Medical support in the Korean War

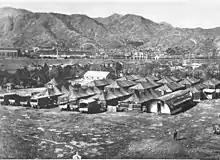
The Swedish Red Cross Field Hospital in Busan, 1950

The Swedish Red Cross Field Hospital was established by the Swedish mission sent to Korea to deal with the humanitarian crisis. Following the North Korean invasion, the UN Security Council adopted a resolution asking all UN member states to support South Korea. The Swedish government responded on 14 July 1950, by authorizing the dispatch of a 200-bed mobile field hospital. Shortly before his death, King Gustaf V announced that the Swedish state would cover the hospital's expenses. The Swedish Red Cross Field Hospital personnel arrived in Korea on 23 September 1950, and began medical support on 25 September 1950. Deciding that a stationary 400-bed Evacuation Hospital would be more valuable than the smaller but more mobile field hospital, which opened at the beginning of October, the Swedish hospital was converted and moved to the compound of the "Commercial Middle School" in Pusan, where it remained until 1958.The hospital was expanded to 600 beds by the end of the war, staffed by 174 Swedish doctors and nurses at any one time, all belonging to the Swedish Red Cross. Among its patients was the ROK Army Major .